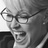
Emotion: happy